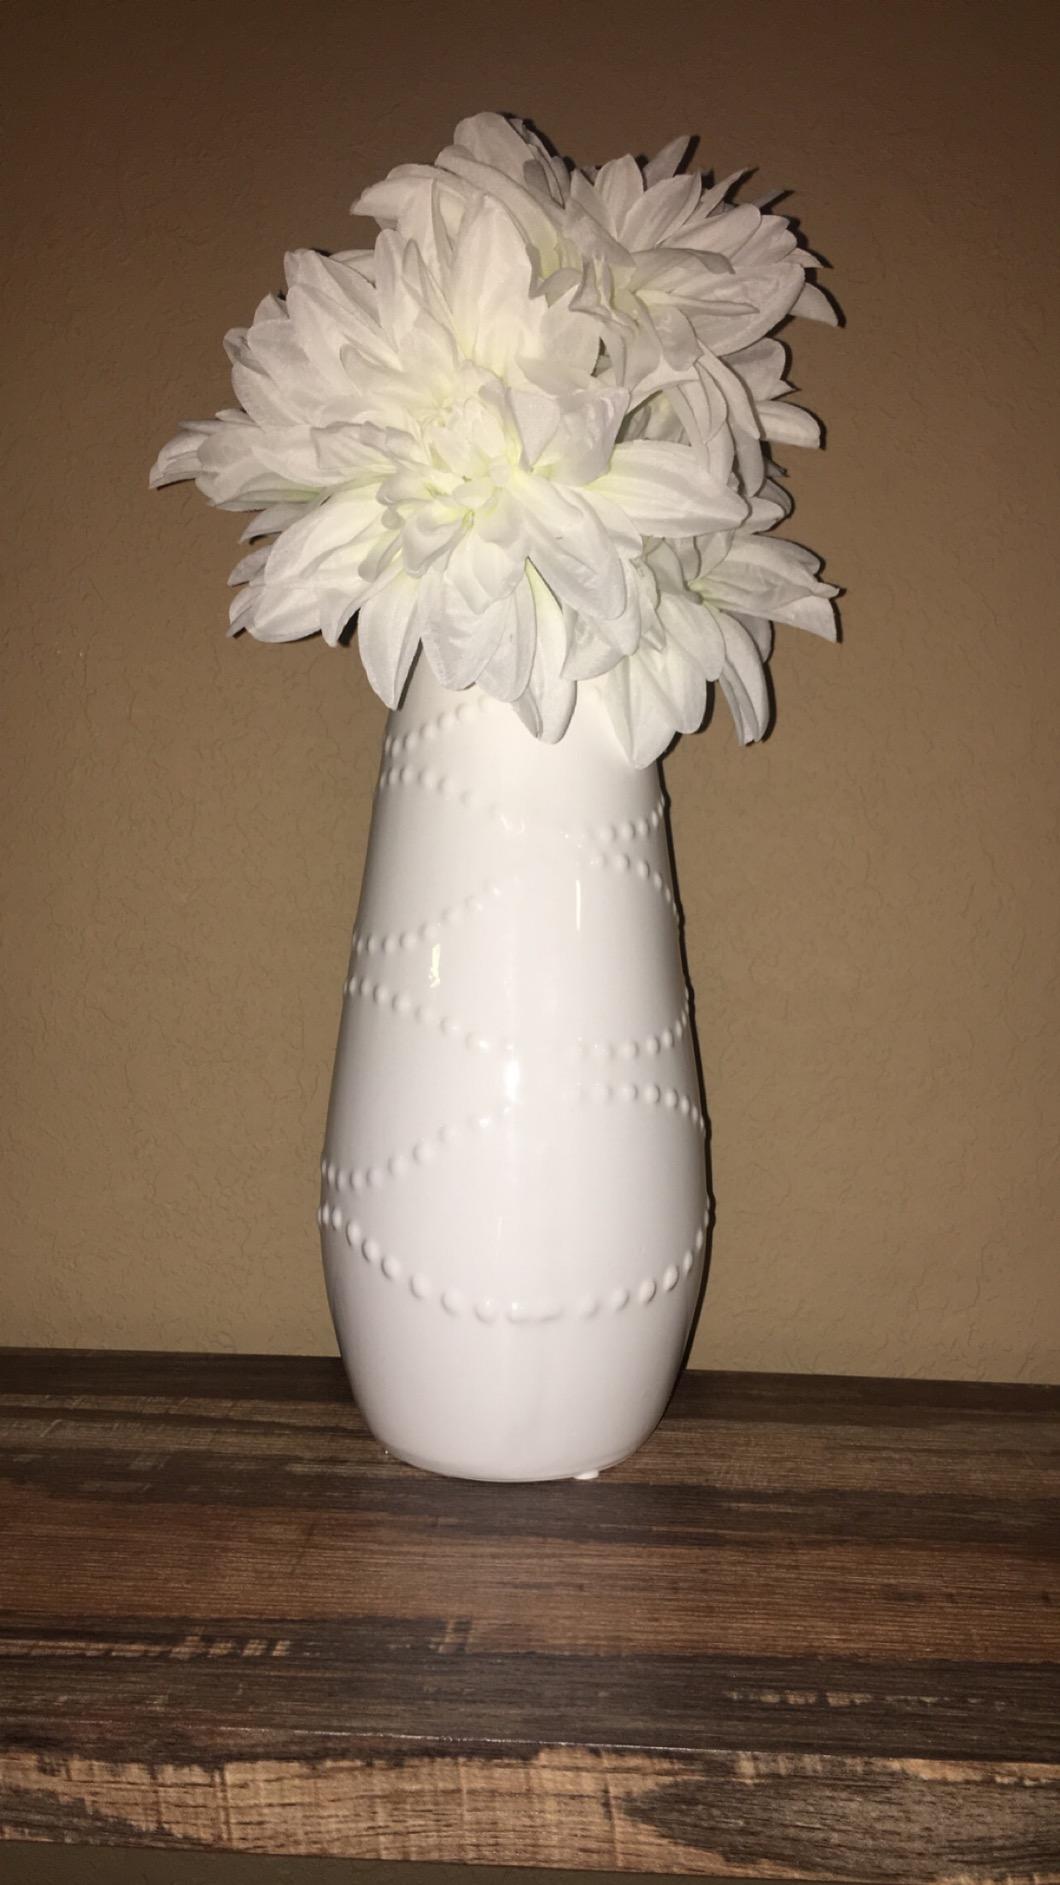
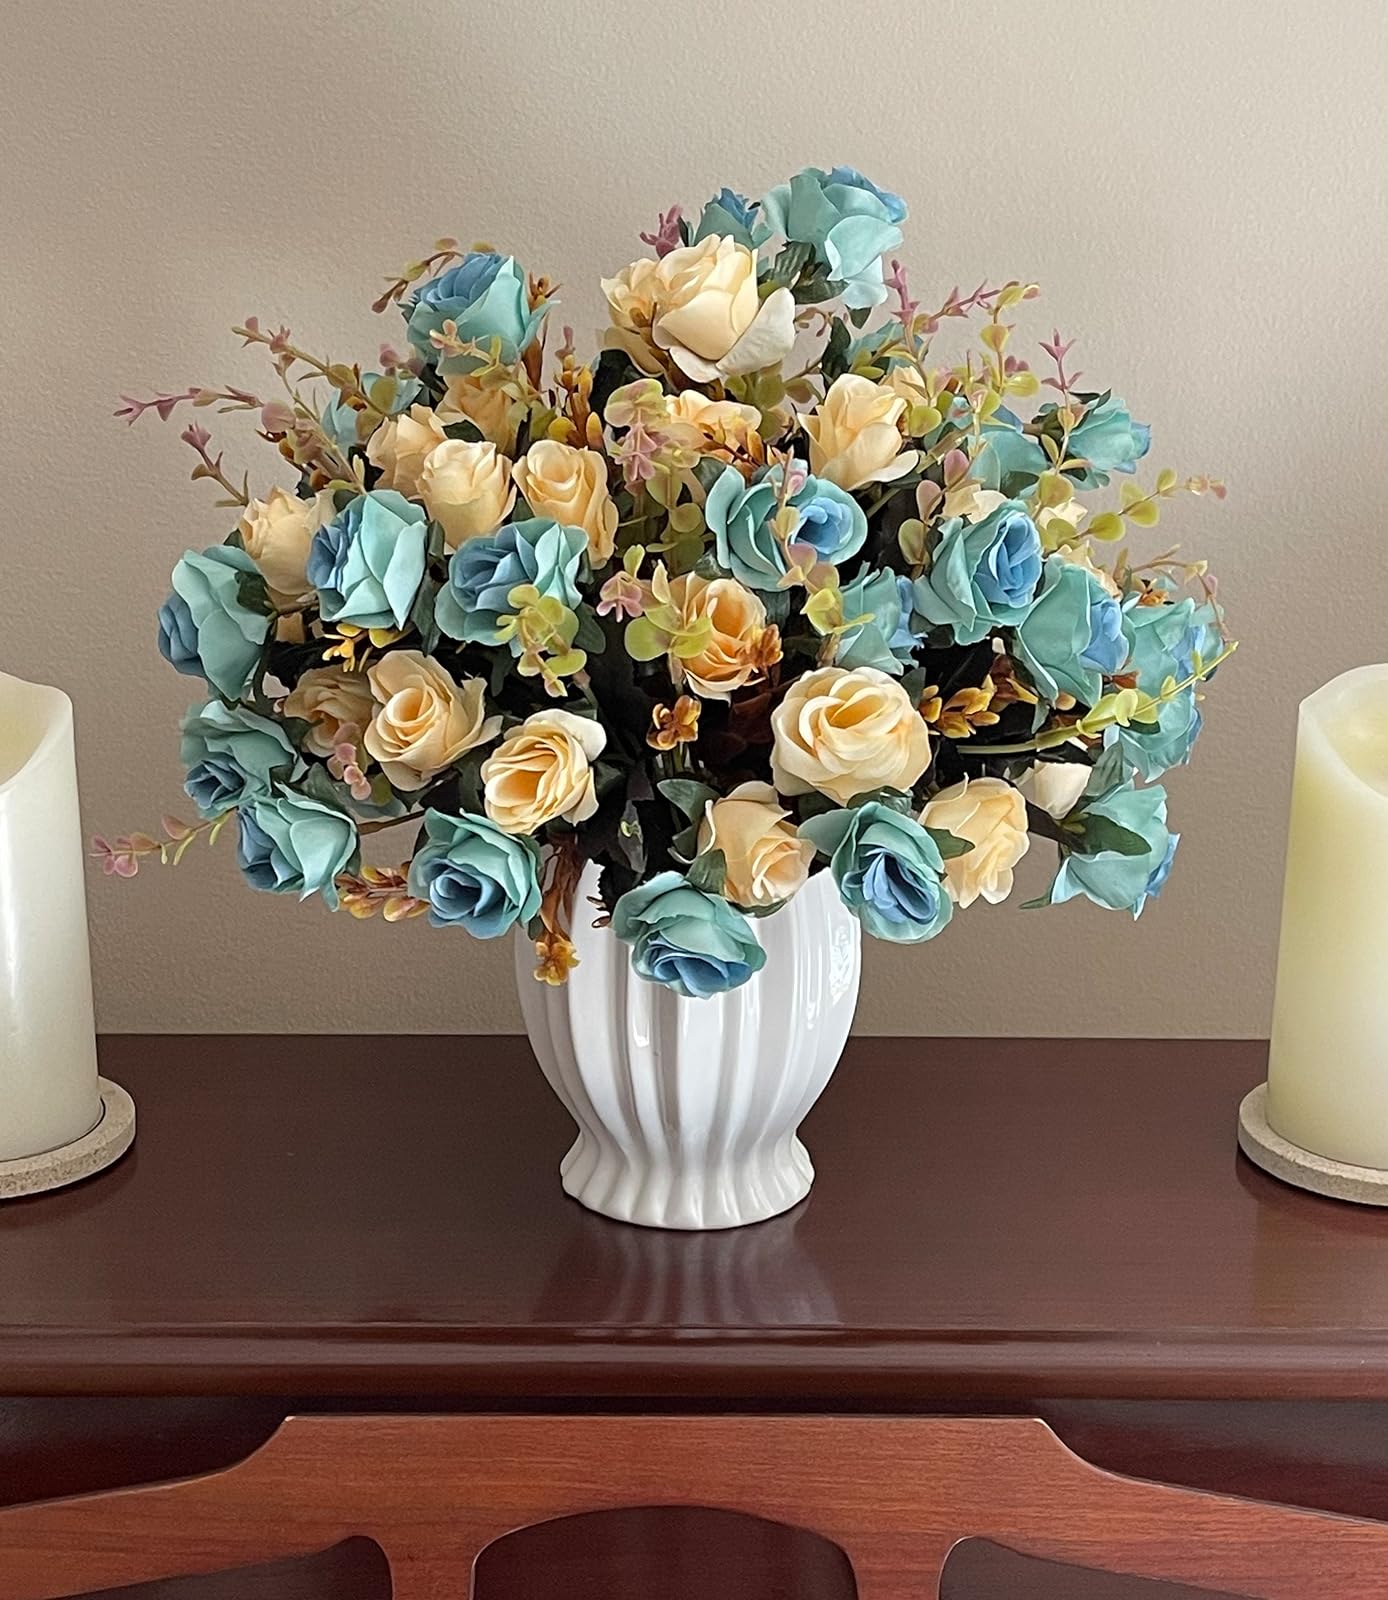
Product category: vase
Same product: no